Coat of arms of Lithuania

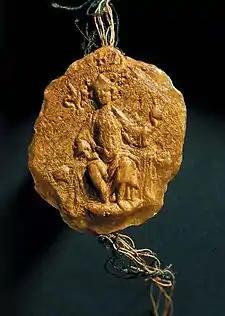
Seal of Mindaugas

The leader of neo-pagan movement Romuva, Lithuanian ethnologist and folklorist Jonas Trinkūnas suggested that the Lithuanian horseman depicts Perkūnas, considered as the god of the Lithuanian soldiers, thunder, lightning, storms, and rain in Lithuanian mythology. It is believed that the may represent Perkūnas as supreme god or Kovas who was also a war god and has been depicted as a horseman since ancient times. Very early on, Perkūnas was imagined as a horseman and archeological findings testify that Lithuanians had amulets with horsemen already in the 10th–11th centuries, moreover, Lithuanians were previously buried with their horses who were sacrificed during pagan rituals, and prior to that it is likely that these horses carried the deceased to the burial sites. One of the pendants made from brass and symbolizing a horseman was found in tumulus in the Plungė District Municipality, dating to the 11th–12th centuries.